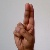
The image shows a hand gesture representing the letter 'U' in Indian Sign Language.